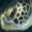
Label: turtle